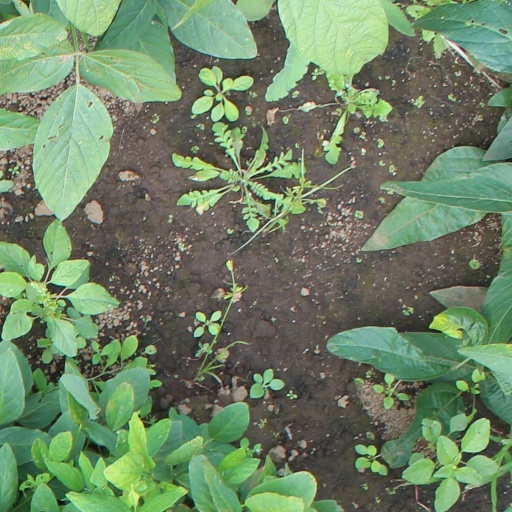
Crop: soybean